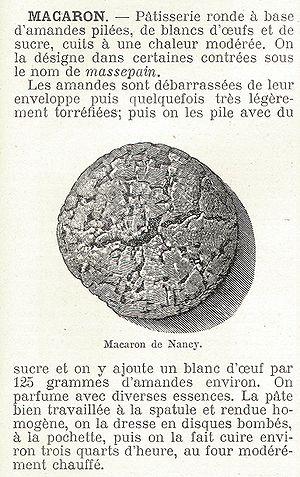
Les macarons de Nancy constituent une des spécialités culinaires de Nancy en Lorraine, au même titre que les fameuses bergamotes.
Lefèvre-Denise est une marque française de biscuiterie, confiserie et chocolaterie emblématique de la ville de Nancy, fondée en 1840, et réputée pour ses bergamotes. C’est l’un des plus anciens commerces familiaux de la ville toujours en activité depuis 1840.
Le macaron est un petit gâteau à l'amande, granuleux et moelleux, à la forme arrondie, d'environ 3 à 5 cm de diamètre, dérivé de la meringue.